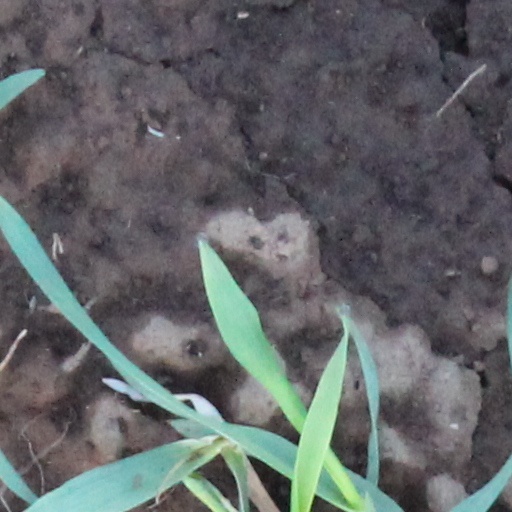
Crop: wheat